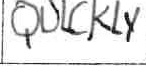
Label: quickly